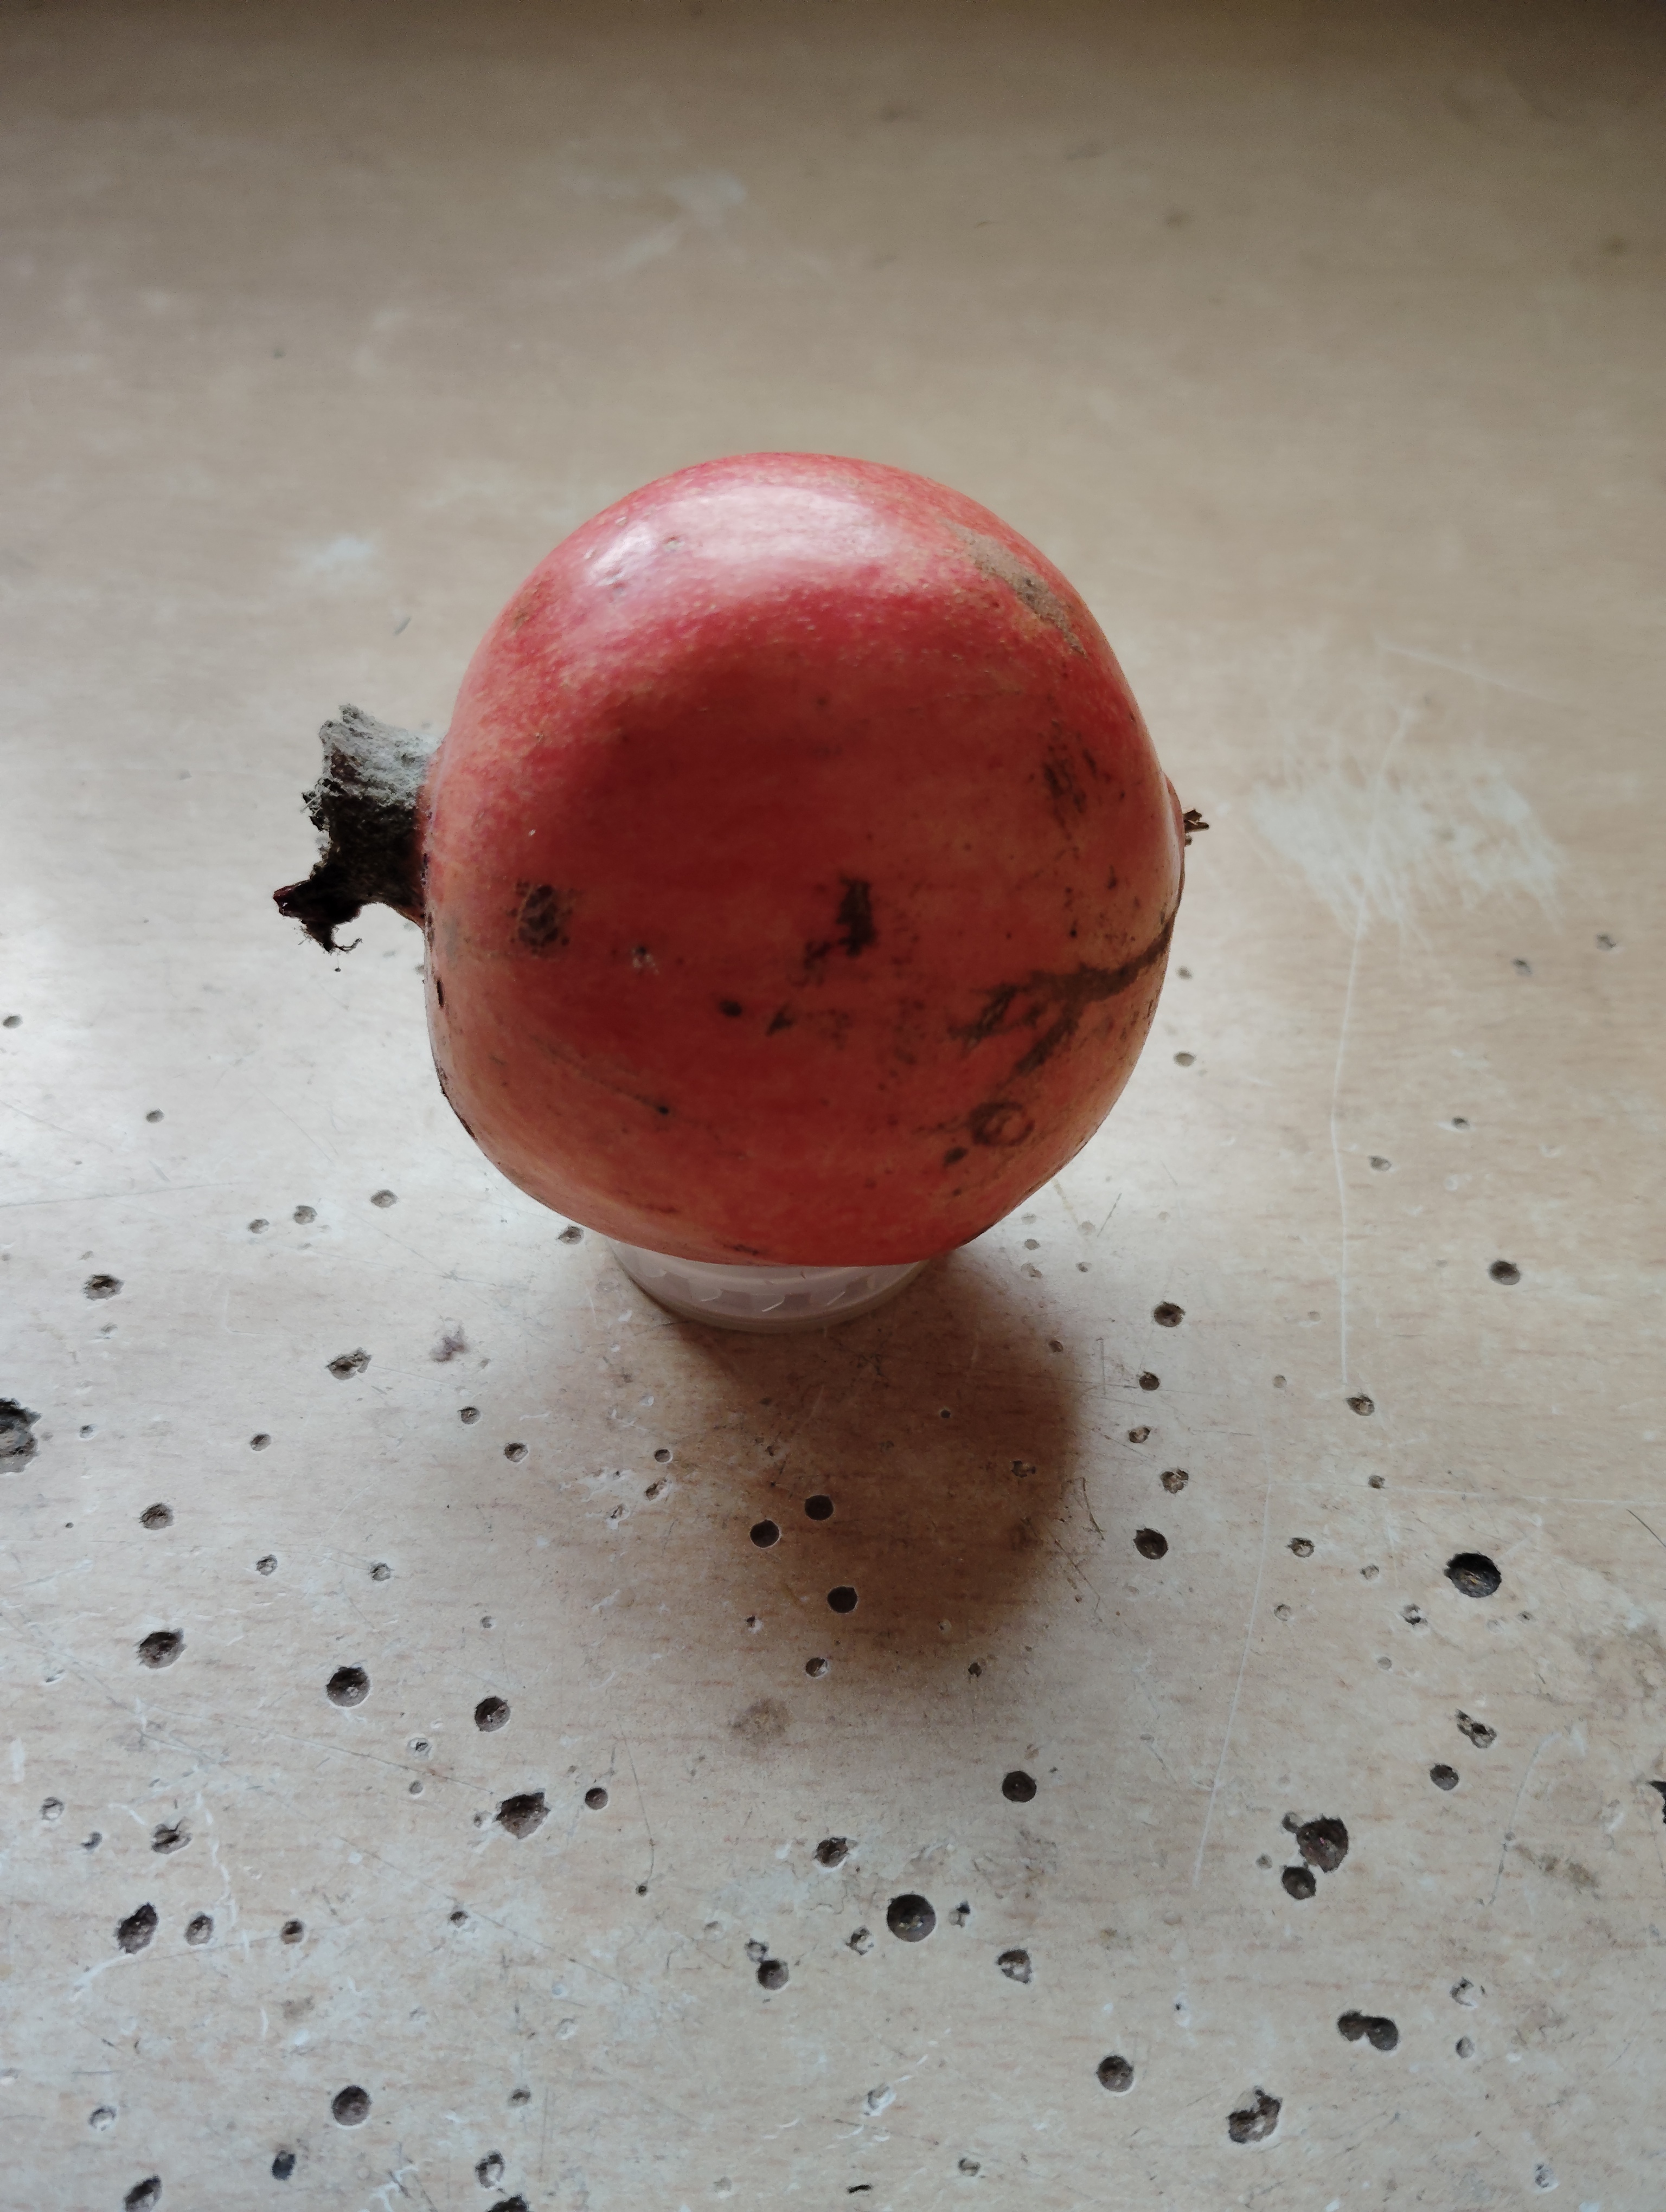
Label: No Defect